Nagpur

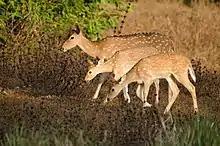
Tadoba Andhari tiger reserve

Maharajbagh zoo is an existing zoo which is located in the heart of the city near Sitabuldi and consists of a variety of animals. Balasaheb Thackeray Gorewada International Zoological Park is an international zoo which has been set up beside Gorewada Lake and offers Wildlife Safari